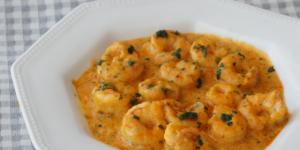
langostinos al curry